Sexual and reproductive health

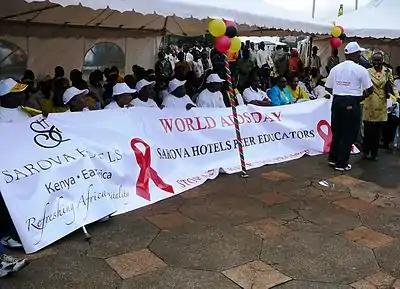
World AIDS Day 2006 event in Kenya

The practice of forcing young girls into early marriage, common in many parts of the world, is threatening their reproductive health. According to the World Health Organization: